Shelby Oaks

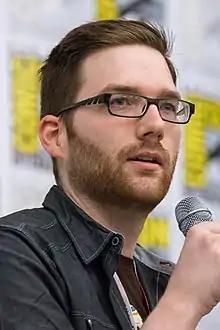
Writer, director and producer Chris Stuckmann

In July 2021, YouTuber and film critic Chris Stuckmann signed on to write and direct a supernatural horror mystery film titled "Shelby Oaks" for Paper Street Pictures. The film is based on an online marketing campaign depicting a series of found footage videos about a fictional paranormal investigative team named the Paranormal Paranoids. The film was produced by Stuckmann, Aaron B. Koontz, Cameron Burns, and Ashleigh Snead.